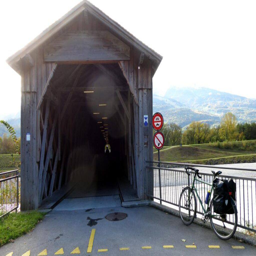
Old Rhine Bridge